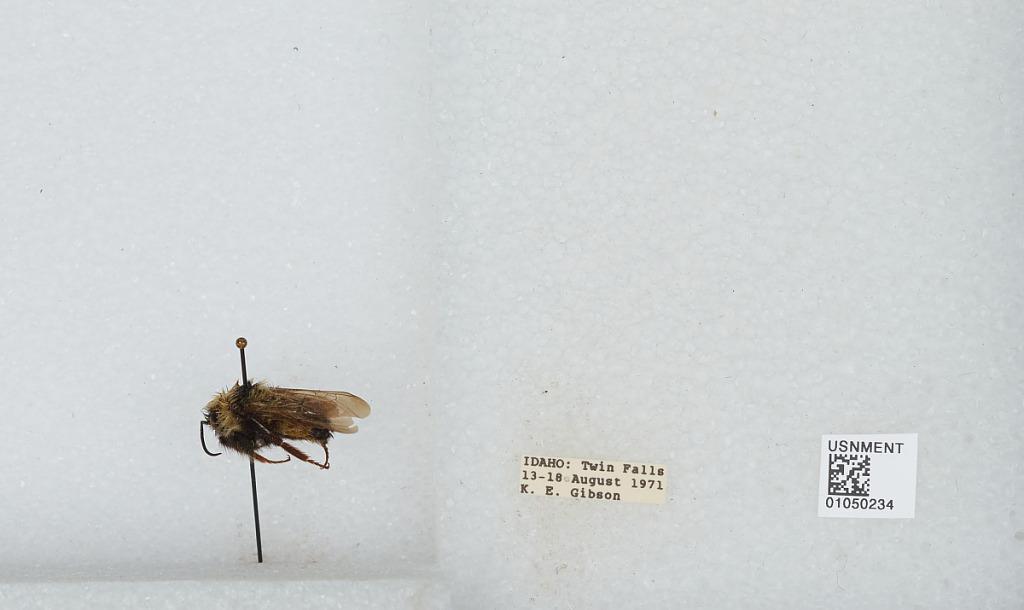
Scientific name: Bombus sp.
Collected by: K. Gibson
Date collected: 1971-8-13
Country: United States
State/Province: Idaho
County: Twin Falls
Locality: Twin Falls
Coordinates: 42.5556, -114.471